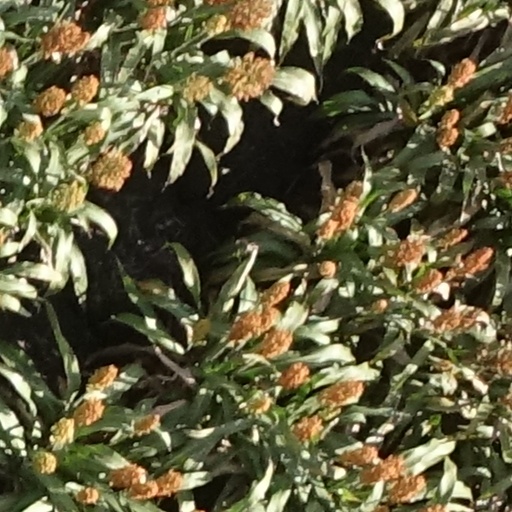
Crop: sorghum